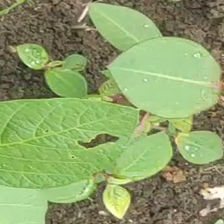
Weed species: Moti_dudhi(Euphorbia_geneculata_L)